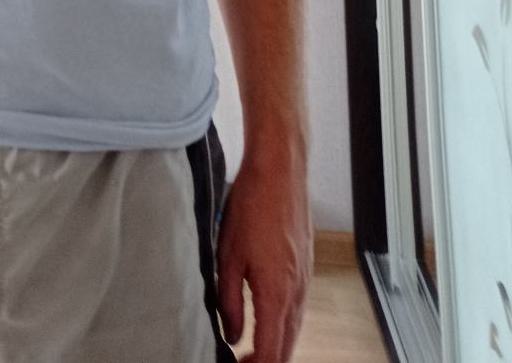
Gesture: no_gesture